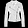
Label: Coat